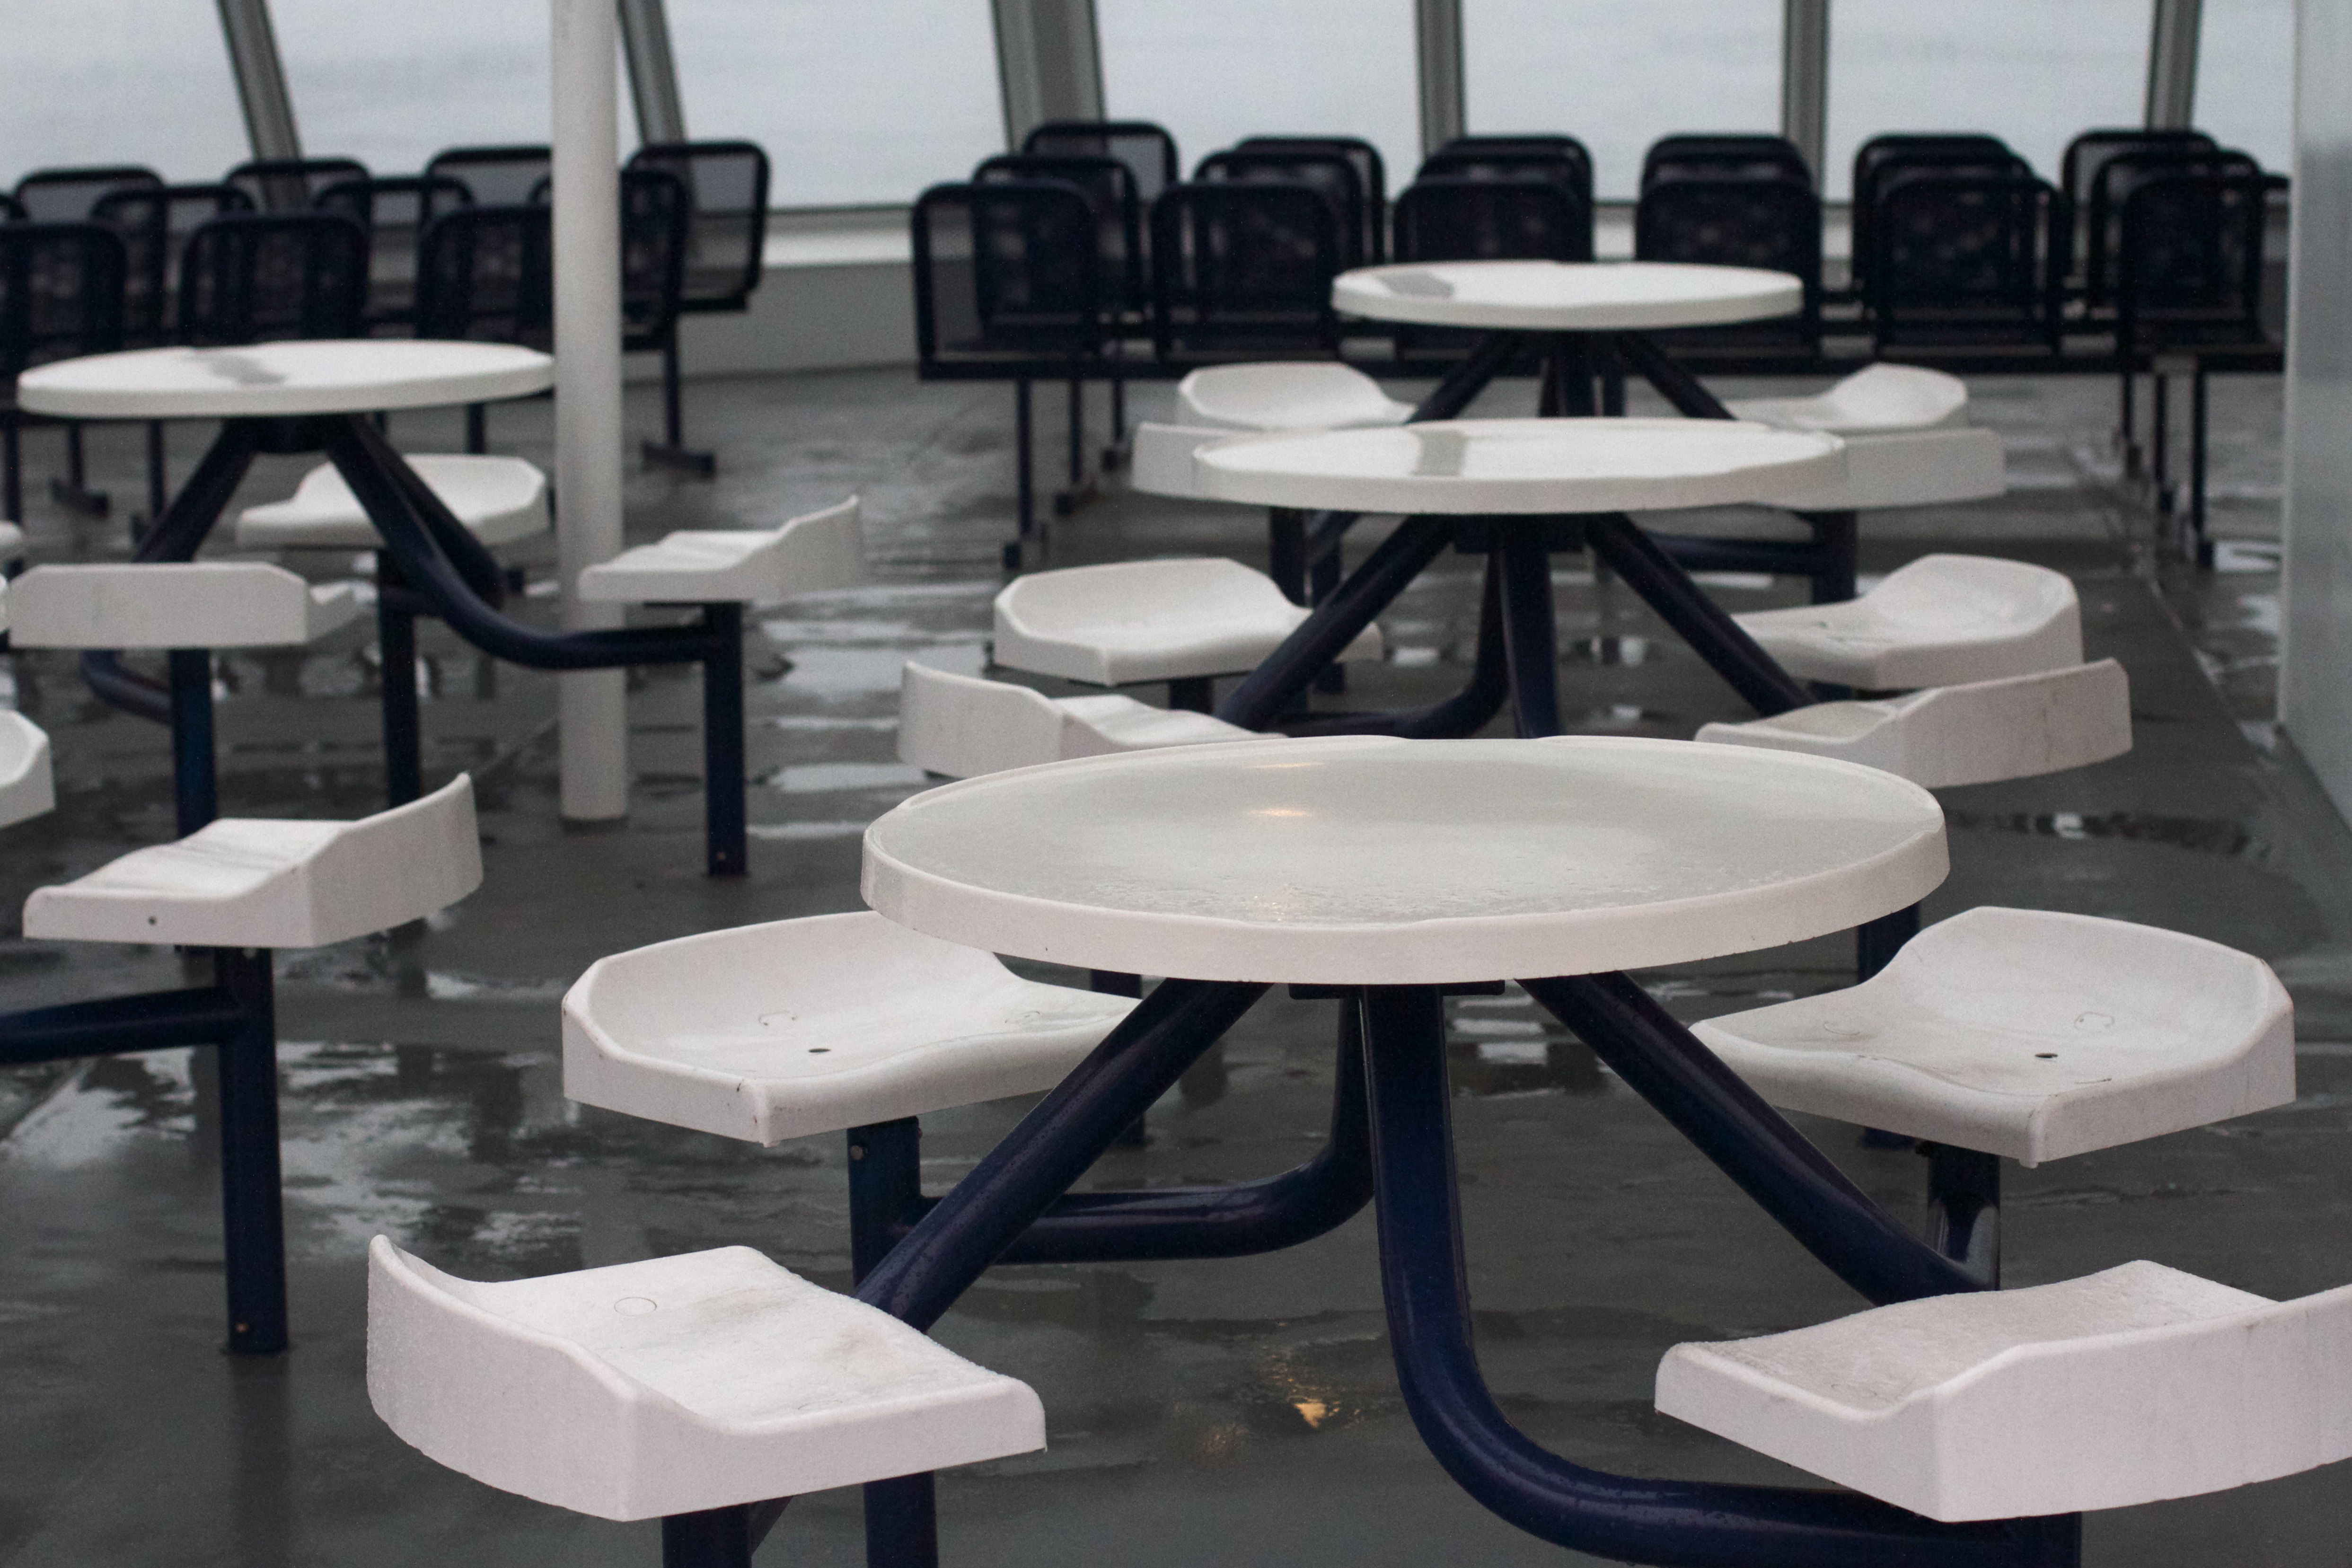
table, chair, restaurant, furniture, room, interior design, design, dining room